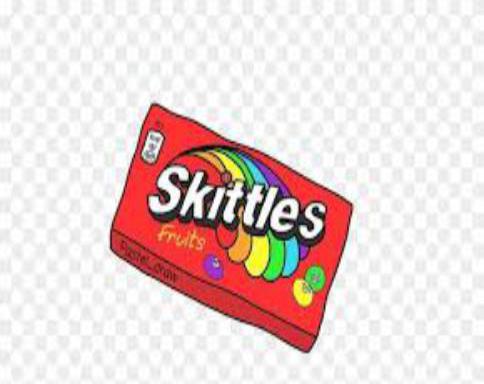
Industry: Food